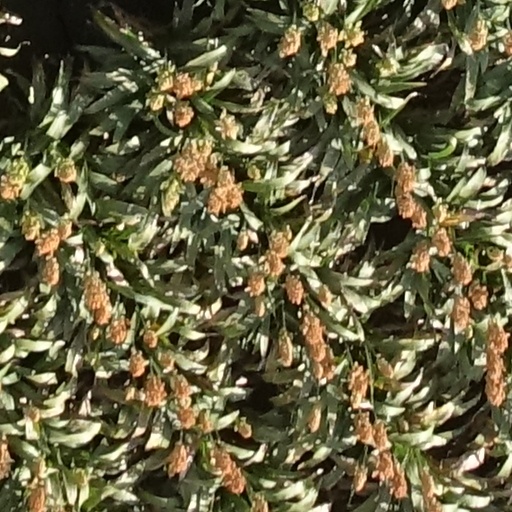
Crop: sorghum